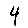
Label: 4